Japanese Surrendered Personnel

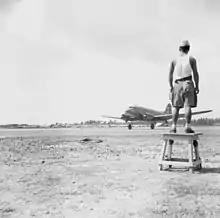
A JSP watches a Royal Air Force plane land in Bandung, 1946

In 1945, the Allies began designating Japanese prisoners of war in their custody as JSP. The Allied power most involved in this was the British Empire, which was looking for manpower sources to counter logistical problems and reassert European control over their Asian colonies after the war. In addition to reestablishing their authority in British colonies which had been occupied by Japanese forces during the conflict, Britain initially supported French and Dutch efforts to regain control over French Indochina and the Dutch East Indies respectively. The Netherlands Indies Civil Administration also made use of JSP.